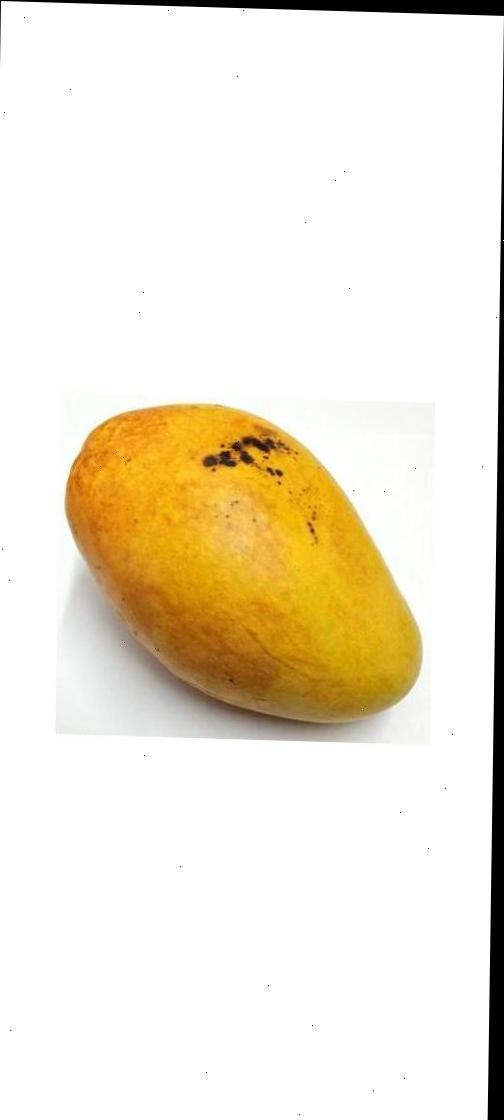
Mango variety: Bari-11